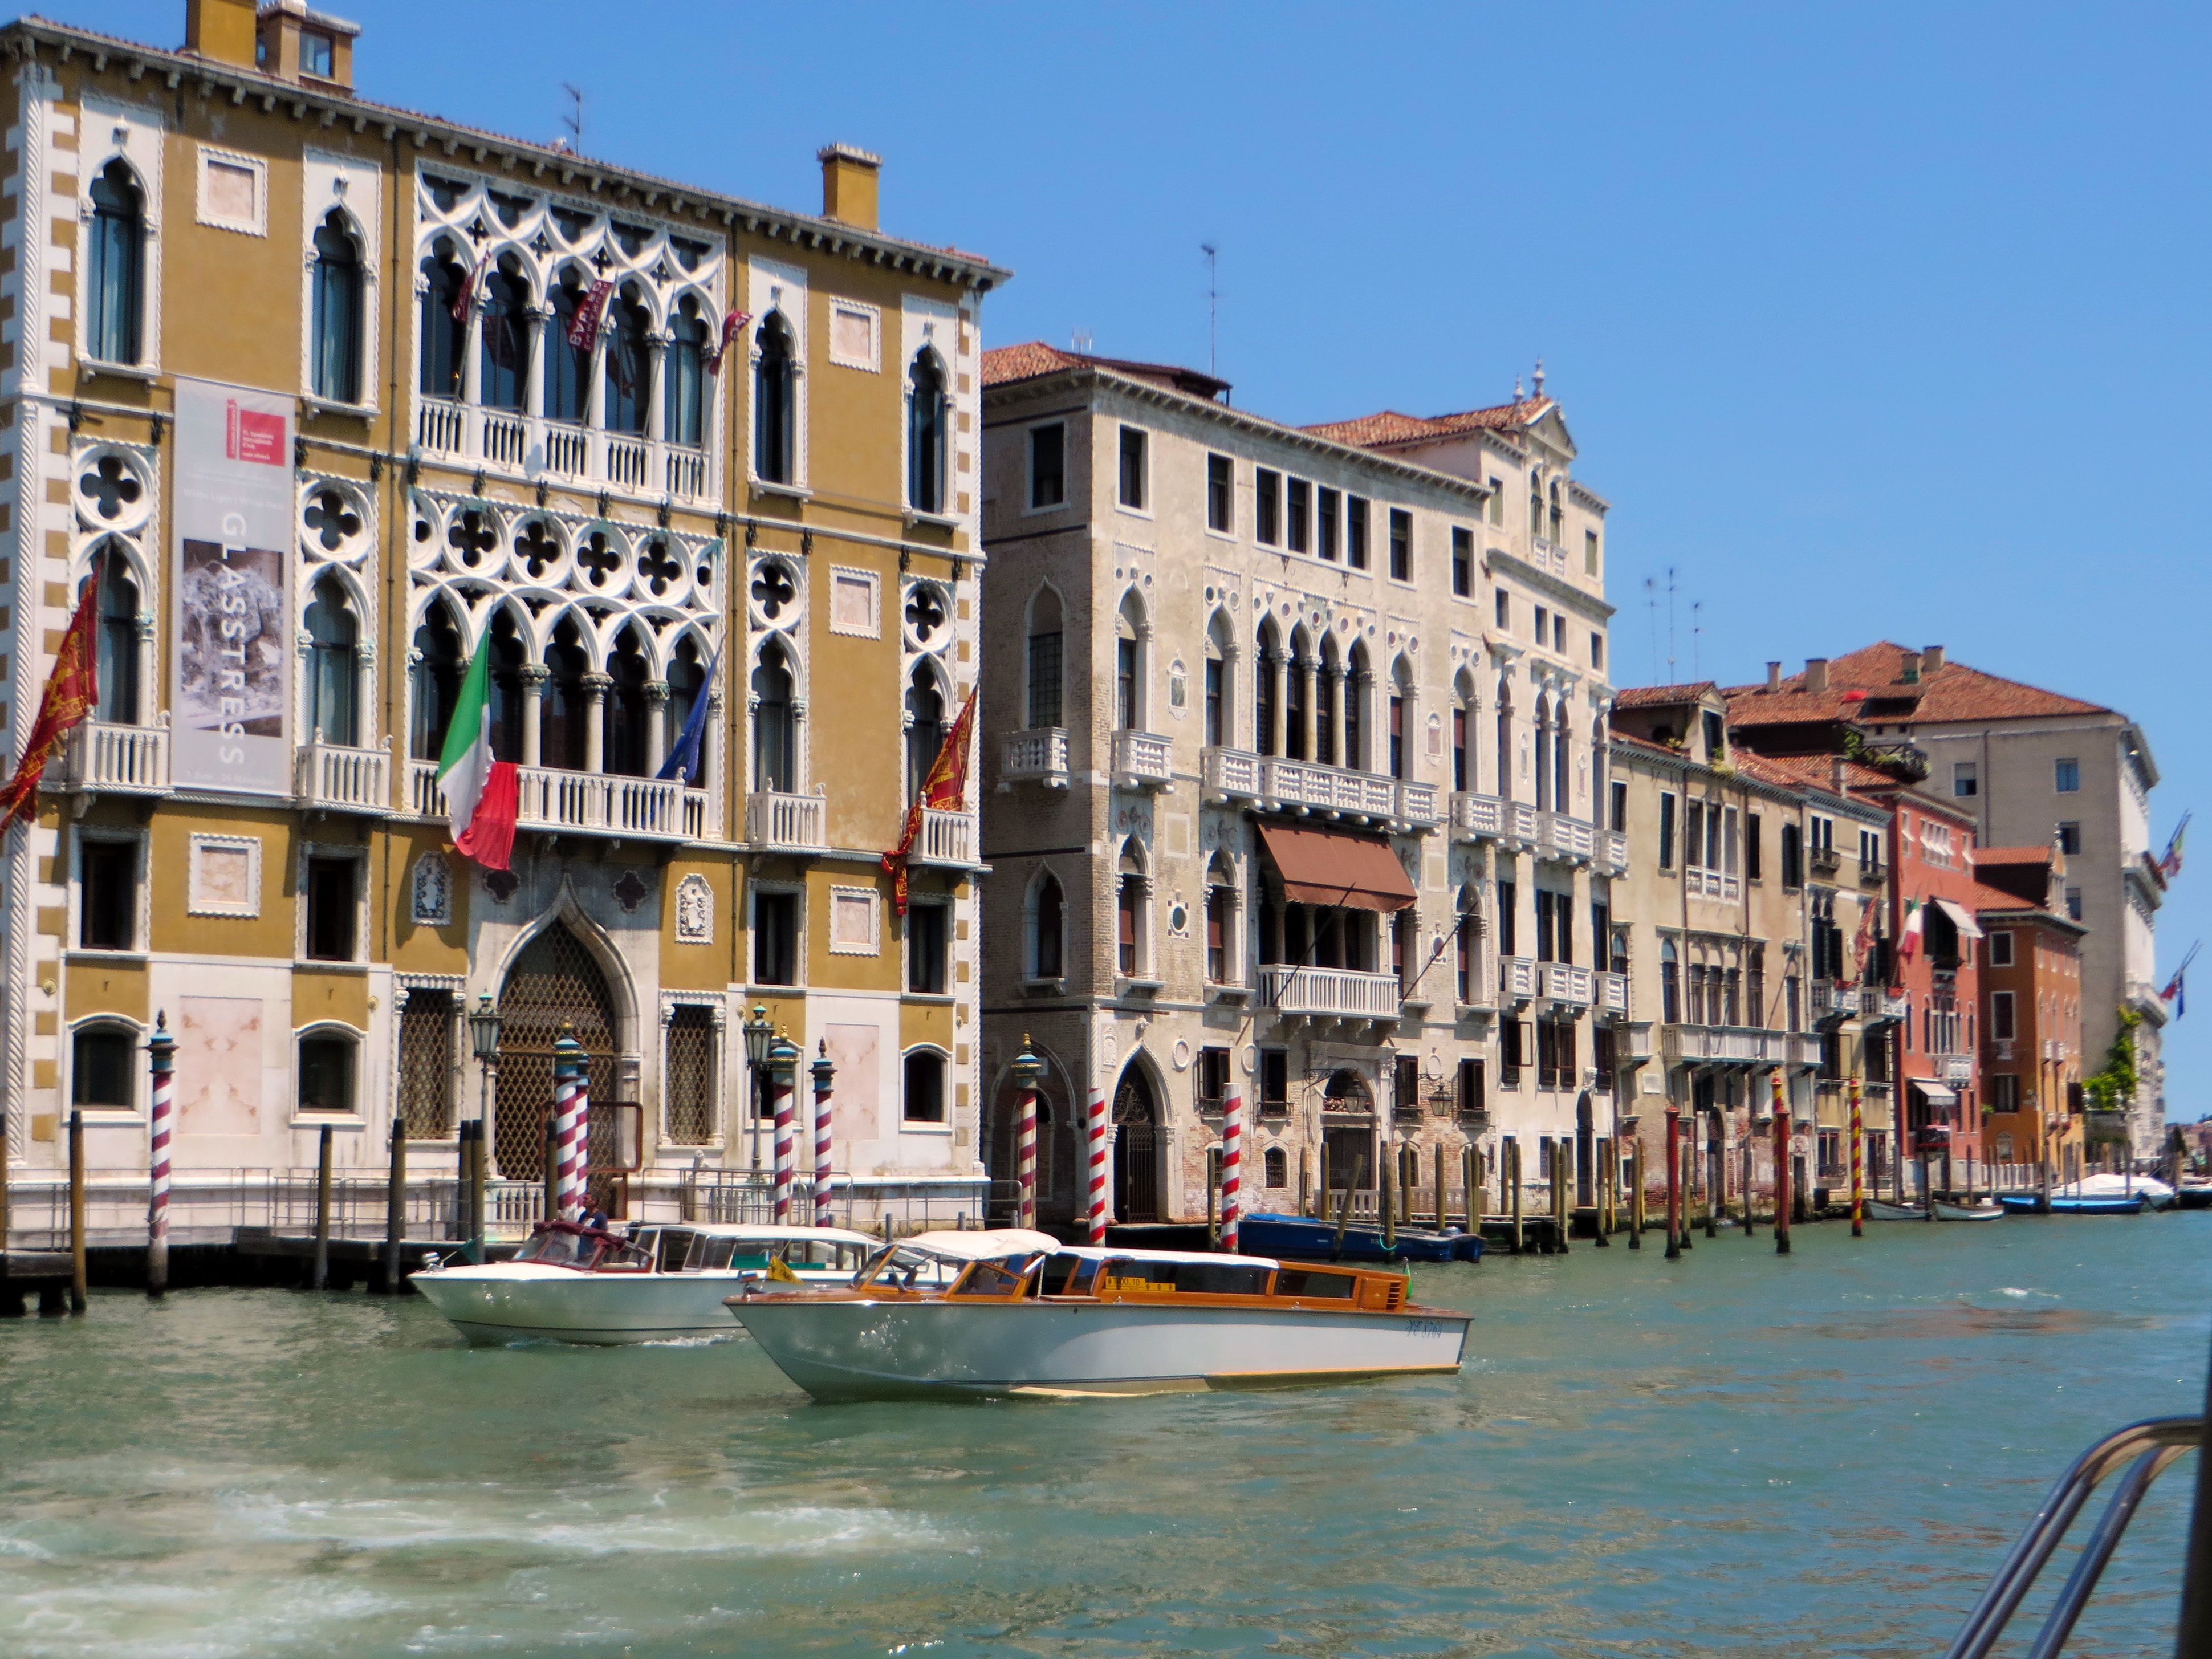
boat, town, palace, canal, cityscape, vehicle, italy, venice, waterway, body of water, boats, channel, gondola, landform, ghent channel, ca oro, geographical feature